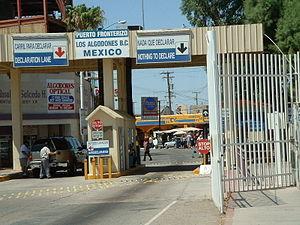
Algodones est un village de l'état de Basse-Californie au Mexique.